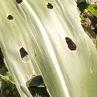
Crop: Maize
Condition: spodoptera-frugiperda-a